James Thomas Flexner

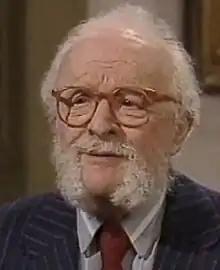

James Thomas Flexner (January 13, 1908 – February 13, 2003) was an American historian and biographer best known for the four-volume biography of George Washington that earned him a National Book Award